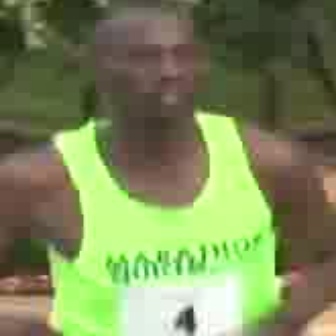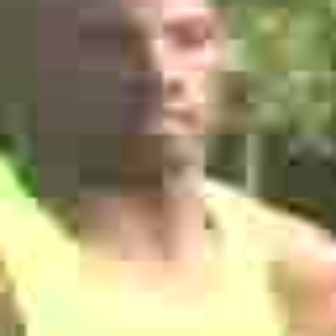
  Please identify the target specified by the bounding box [109,32,199,122] in the first image and locate it in the second image. Return the coordinates in [x_min,y_min,x_max,y_max] format.
Answer: [59,2,217,160]